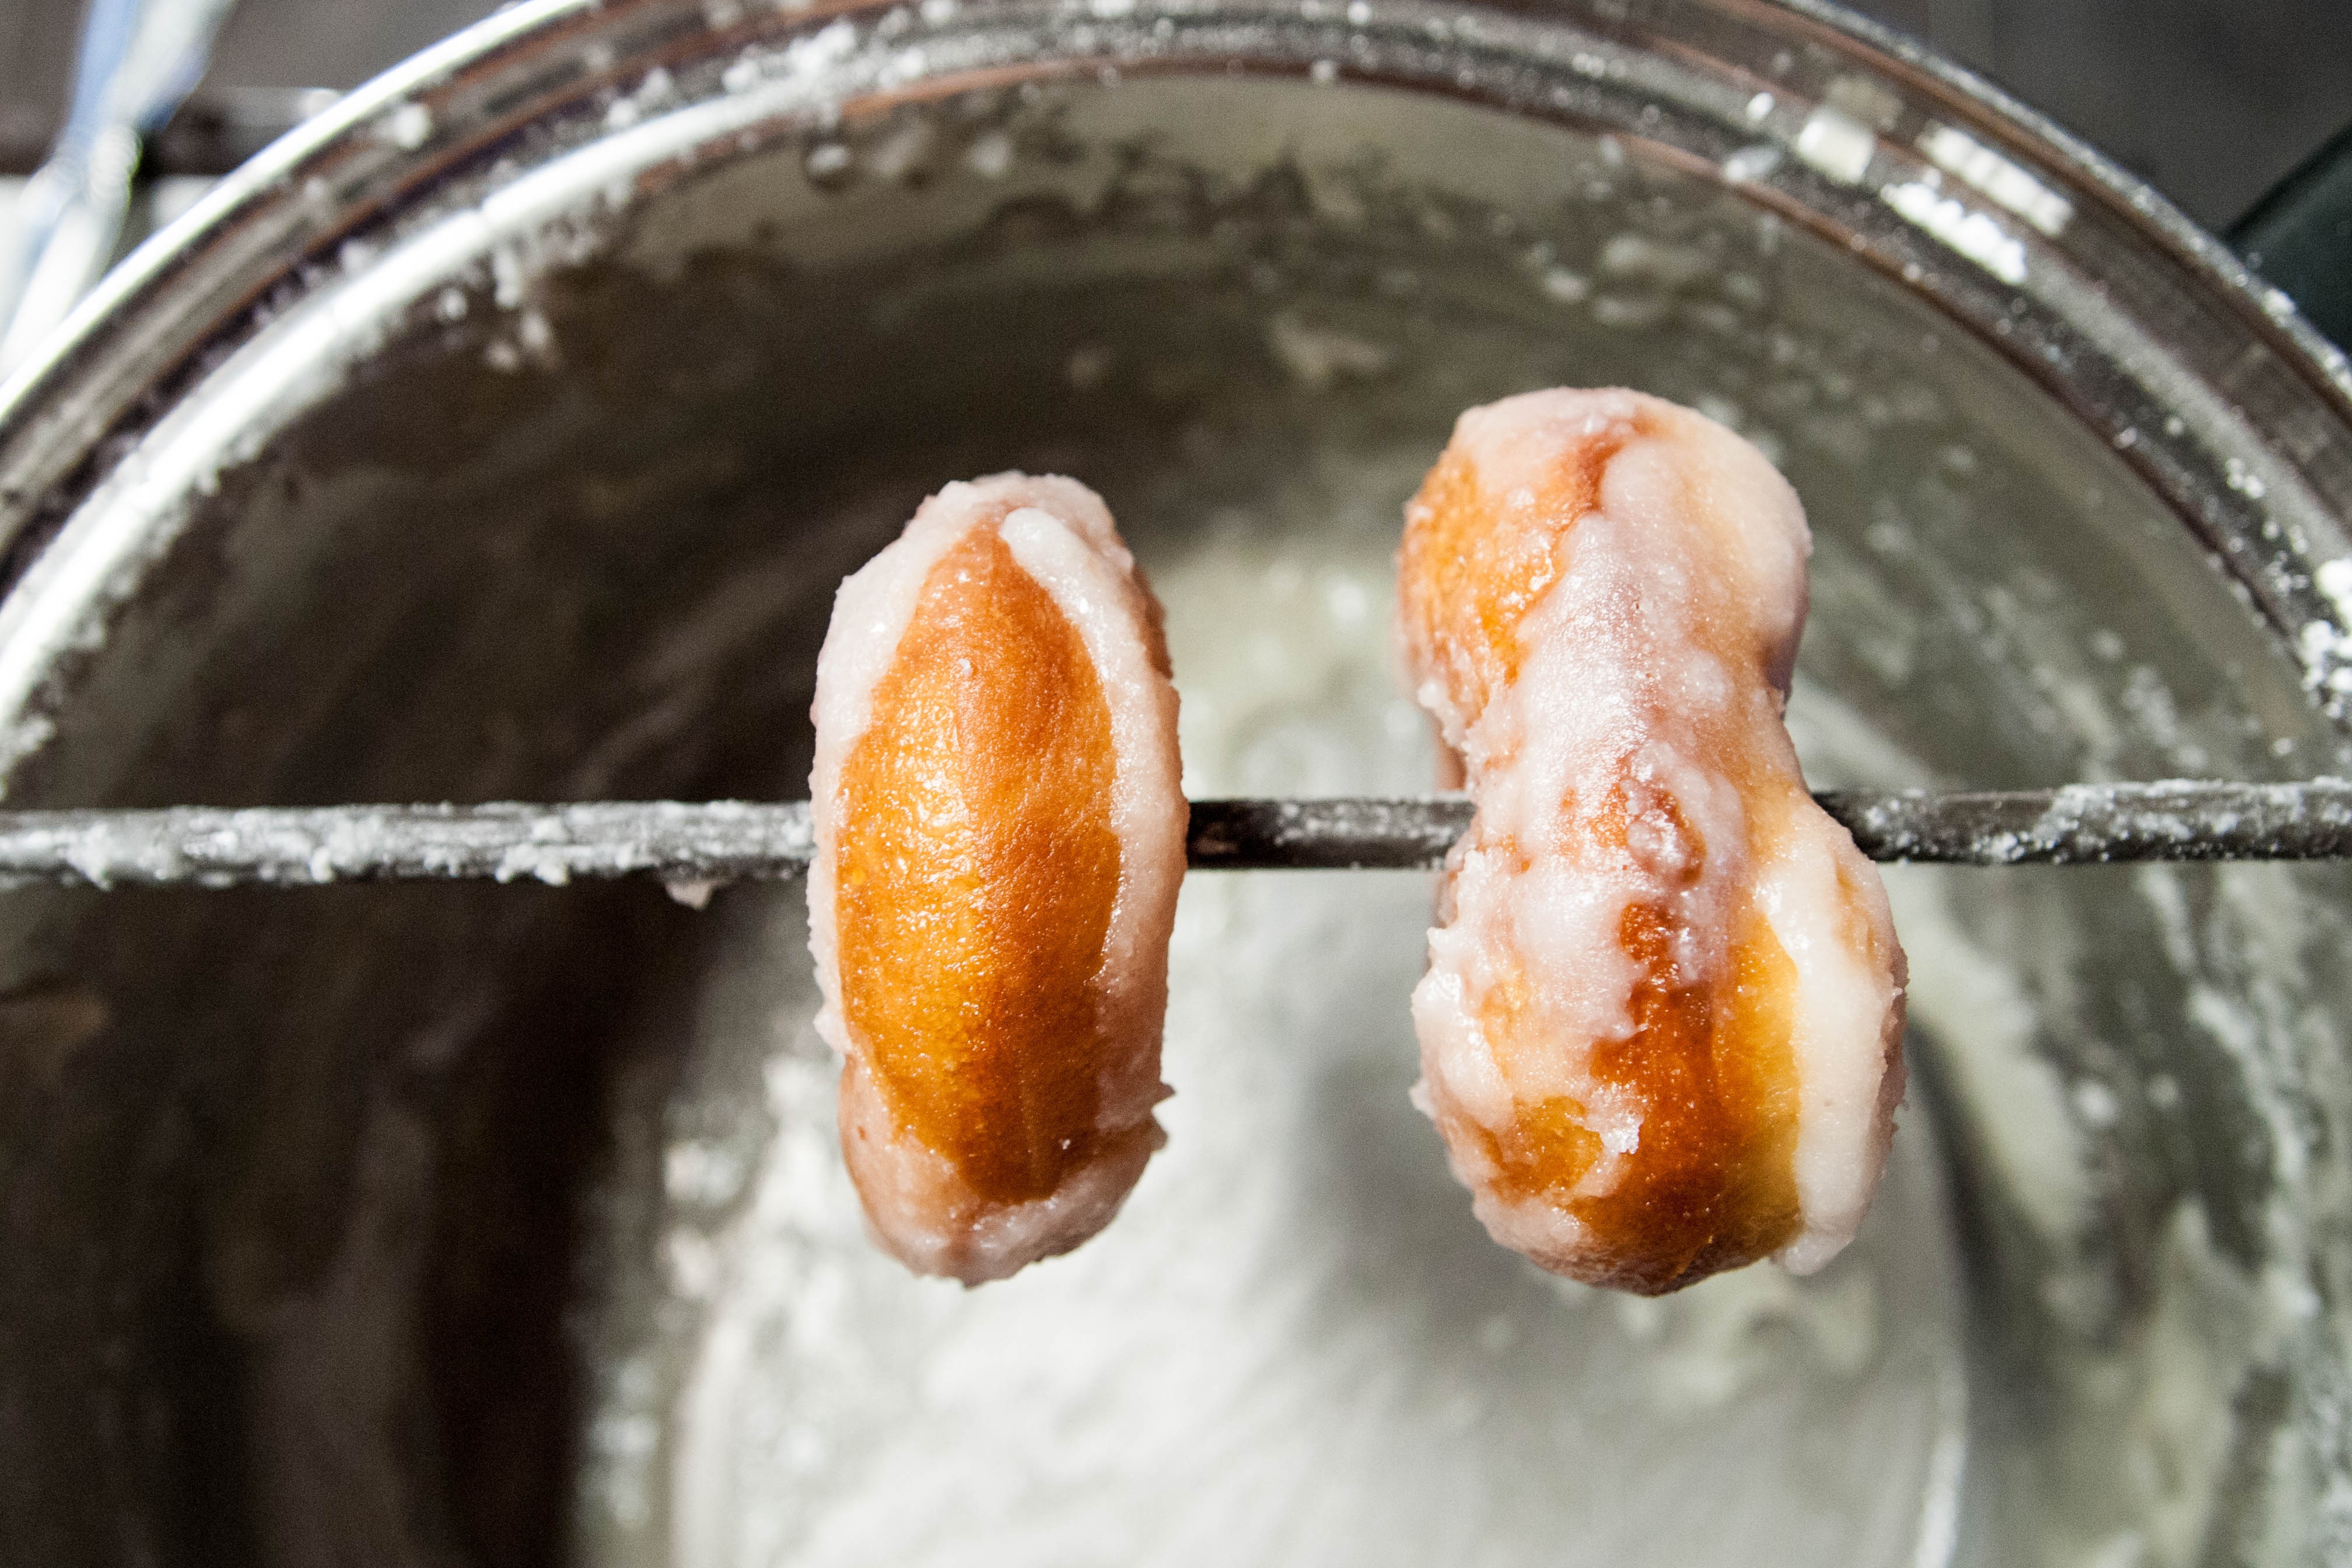
warm, sweet, round, dish, food, golden, produce, seafood, fresh, brown, breakfast, snack, dessert, cuisine, delicious, homemade, bread, pastry, drip, donut, baked, doughnut, coconut, eating, sugar, icing, iced, sticky, tasty, sweetness, treat, yummy, macro photography, flavor, glazed, flaky, glazing